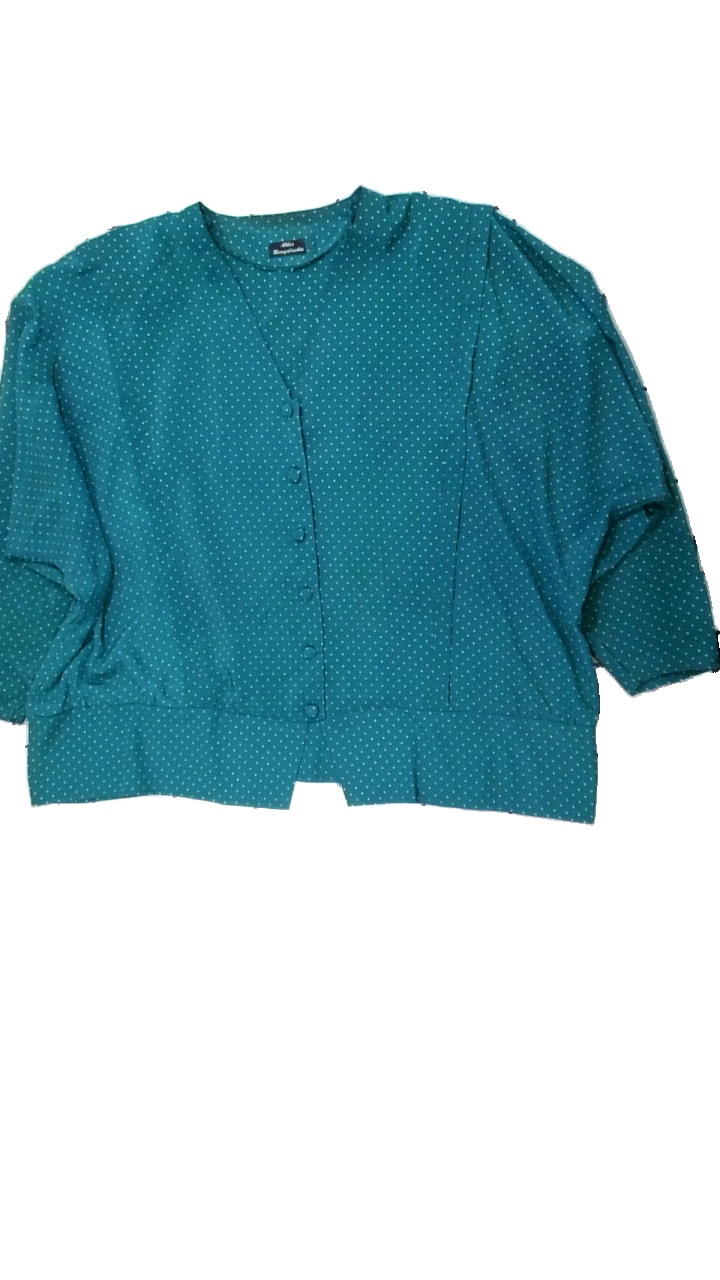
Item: Blouse (Ladies)
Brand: Ahlis Kungsbacka
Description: prickig blus, vintage, fläckar i kragen
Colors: Green, White
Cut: Regular
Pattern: Dots
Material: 100% polyester
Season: All
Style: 80s
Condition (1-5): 3
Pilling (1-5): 5
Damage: fläckar krage
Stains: Major
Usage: Export
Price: <50